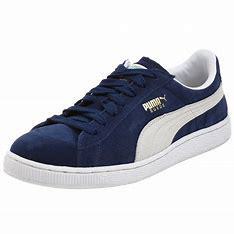
Brand: Puma
Model: Suede XL